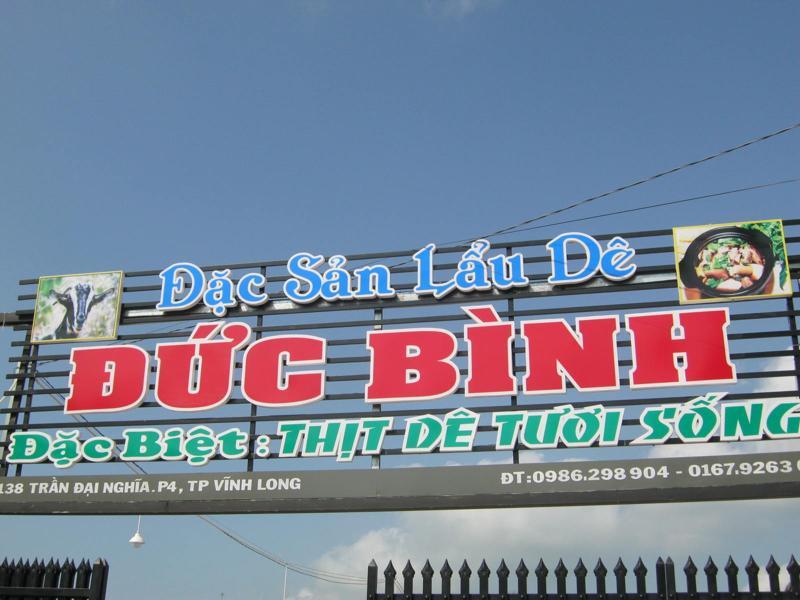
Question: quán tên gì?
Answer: quán tên đức bình